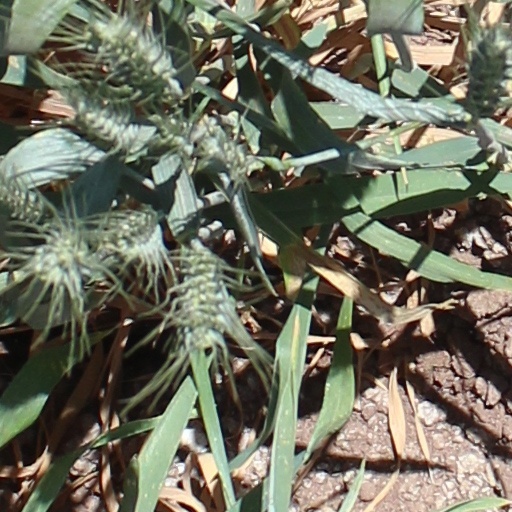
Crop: wheat